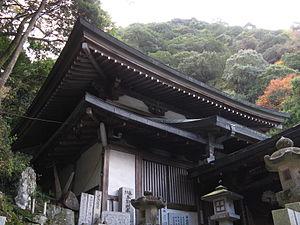
Izumisano est une municipalité ayant le statut de ville dans la préfecture d'Osaka, au Japon. La ville a reçu ce statut en 1948.